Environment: real
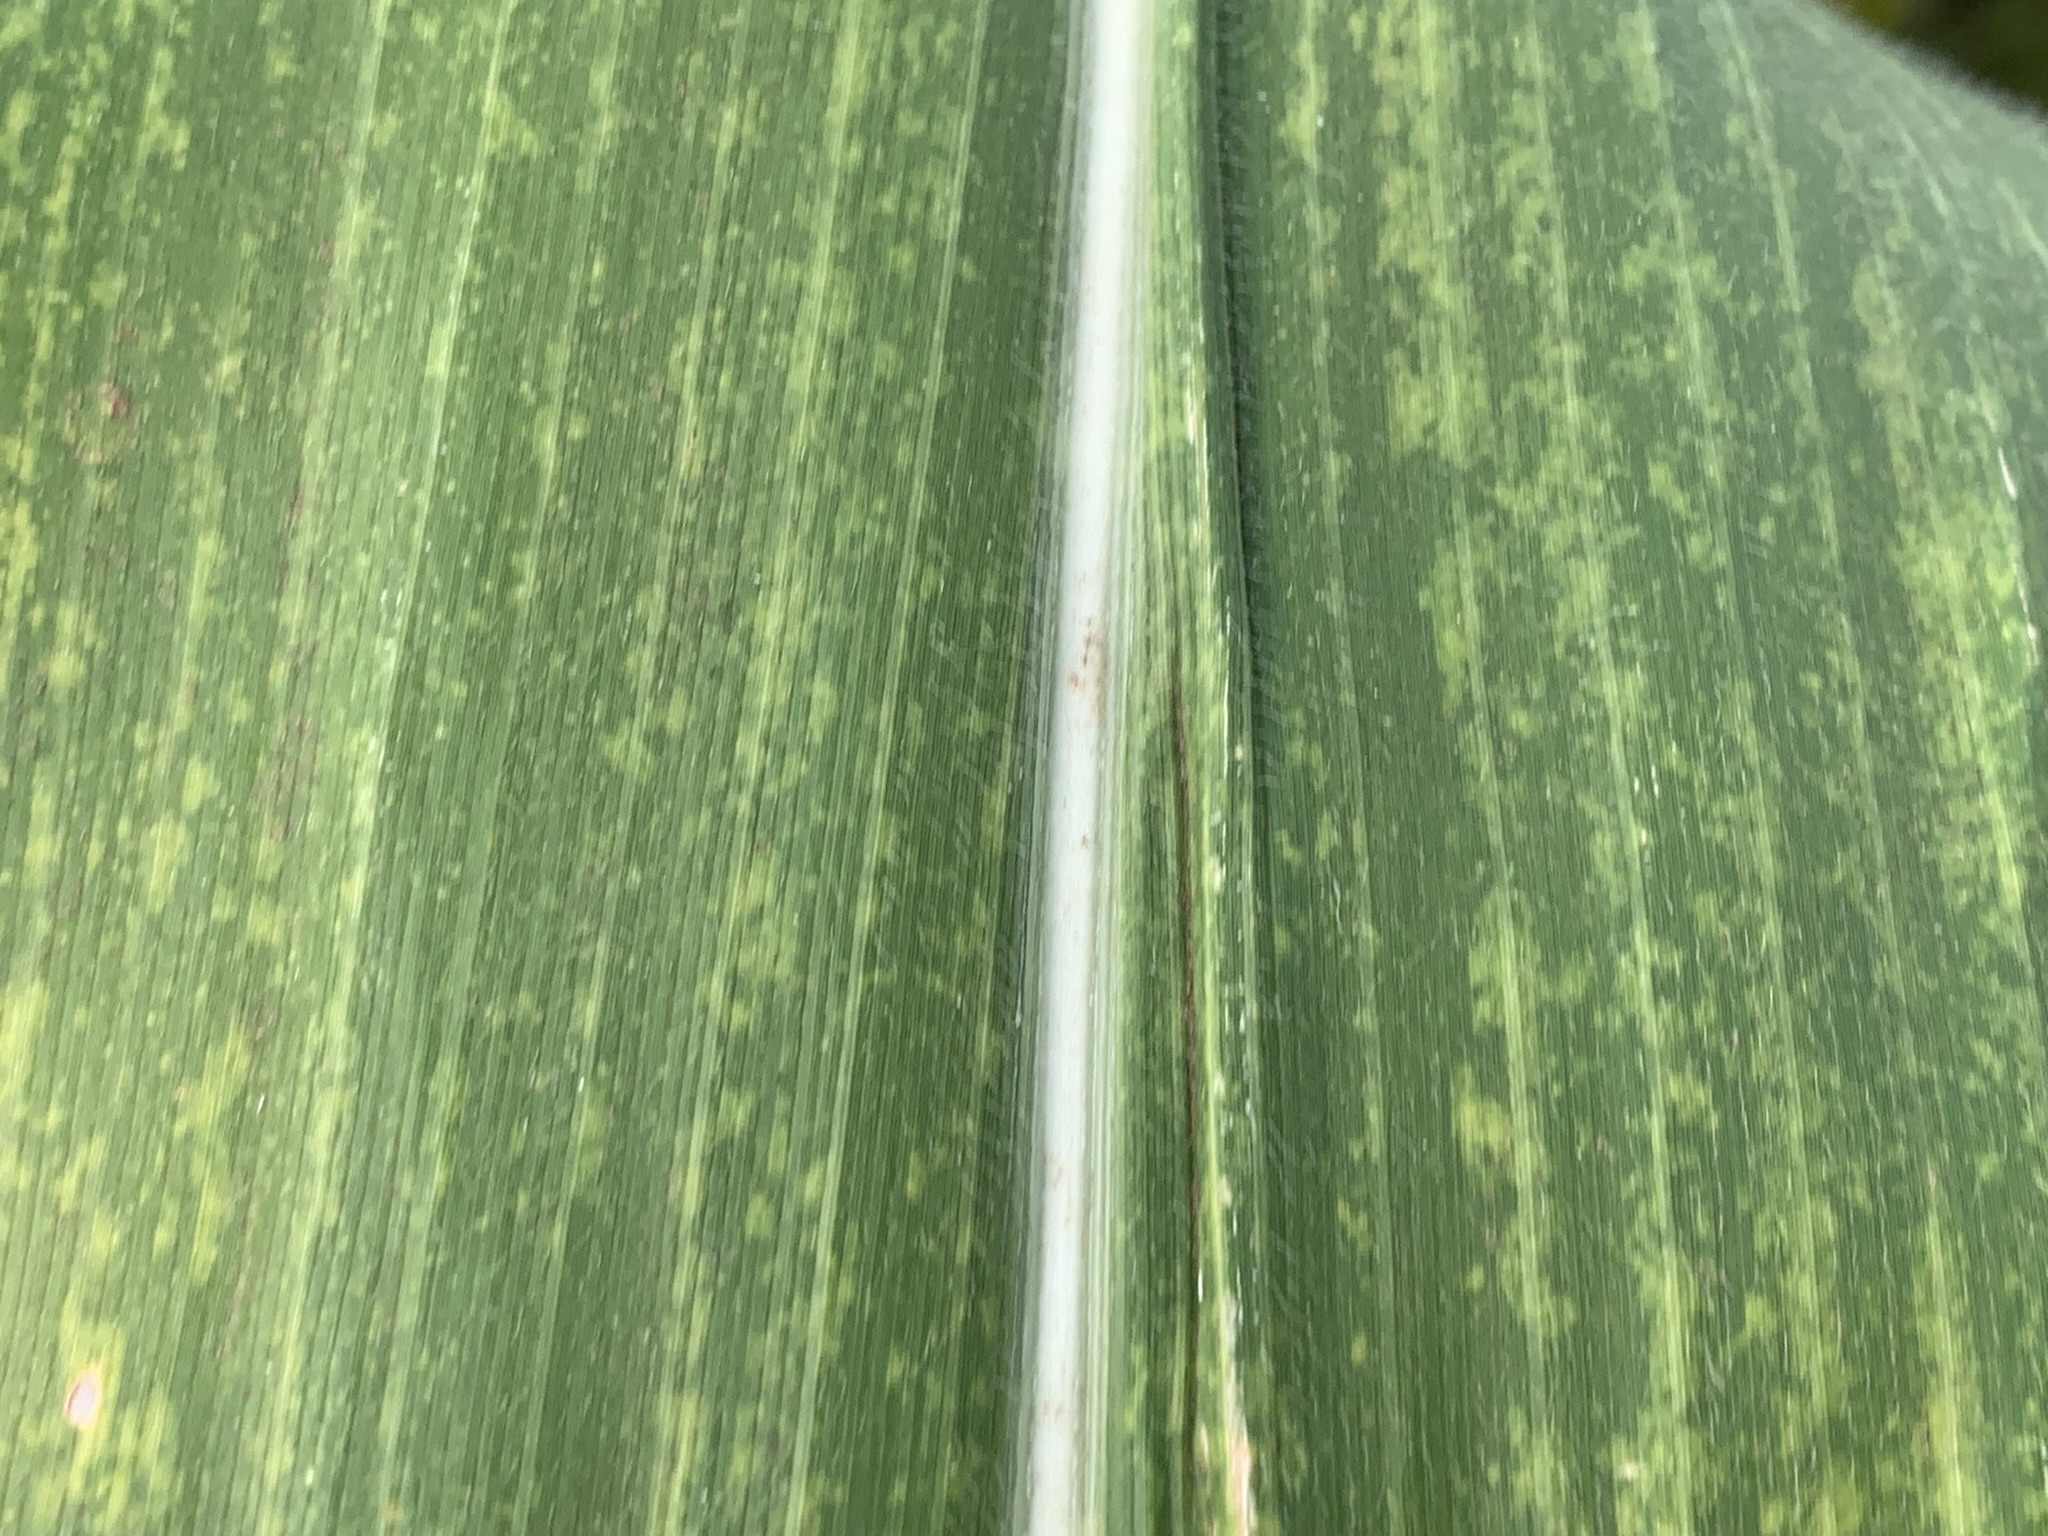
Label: lethal_necrosis